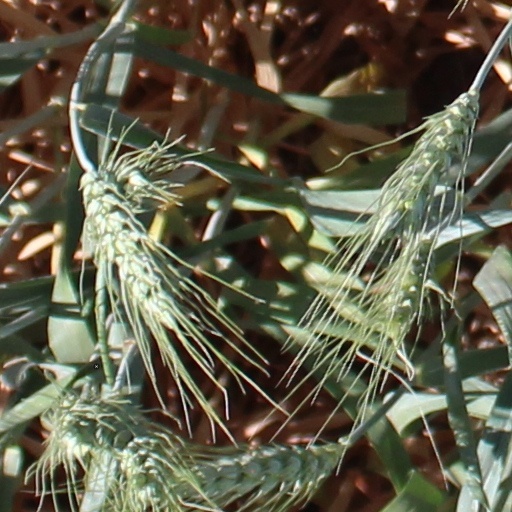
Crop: wheat